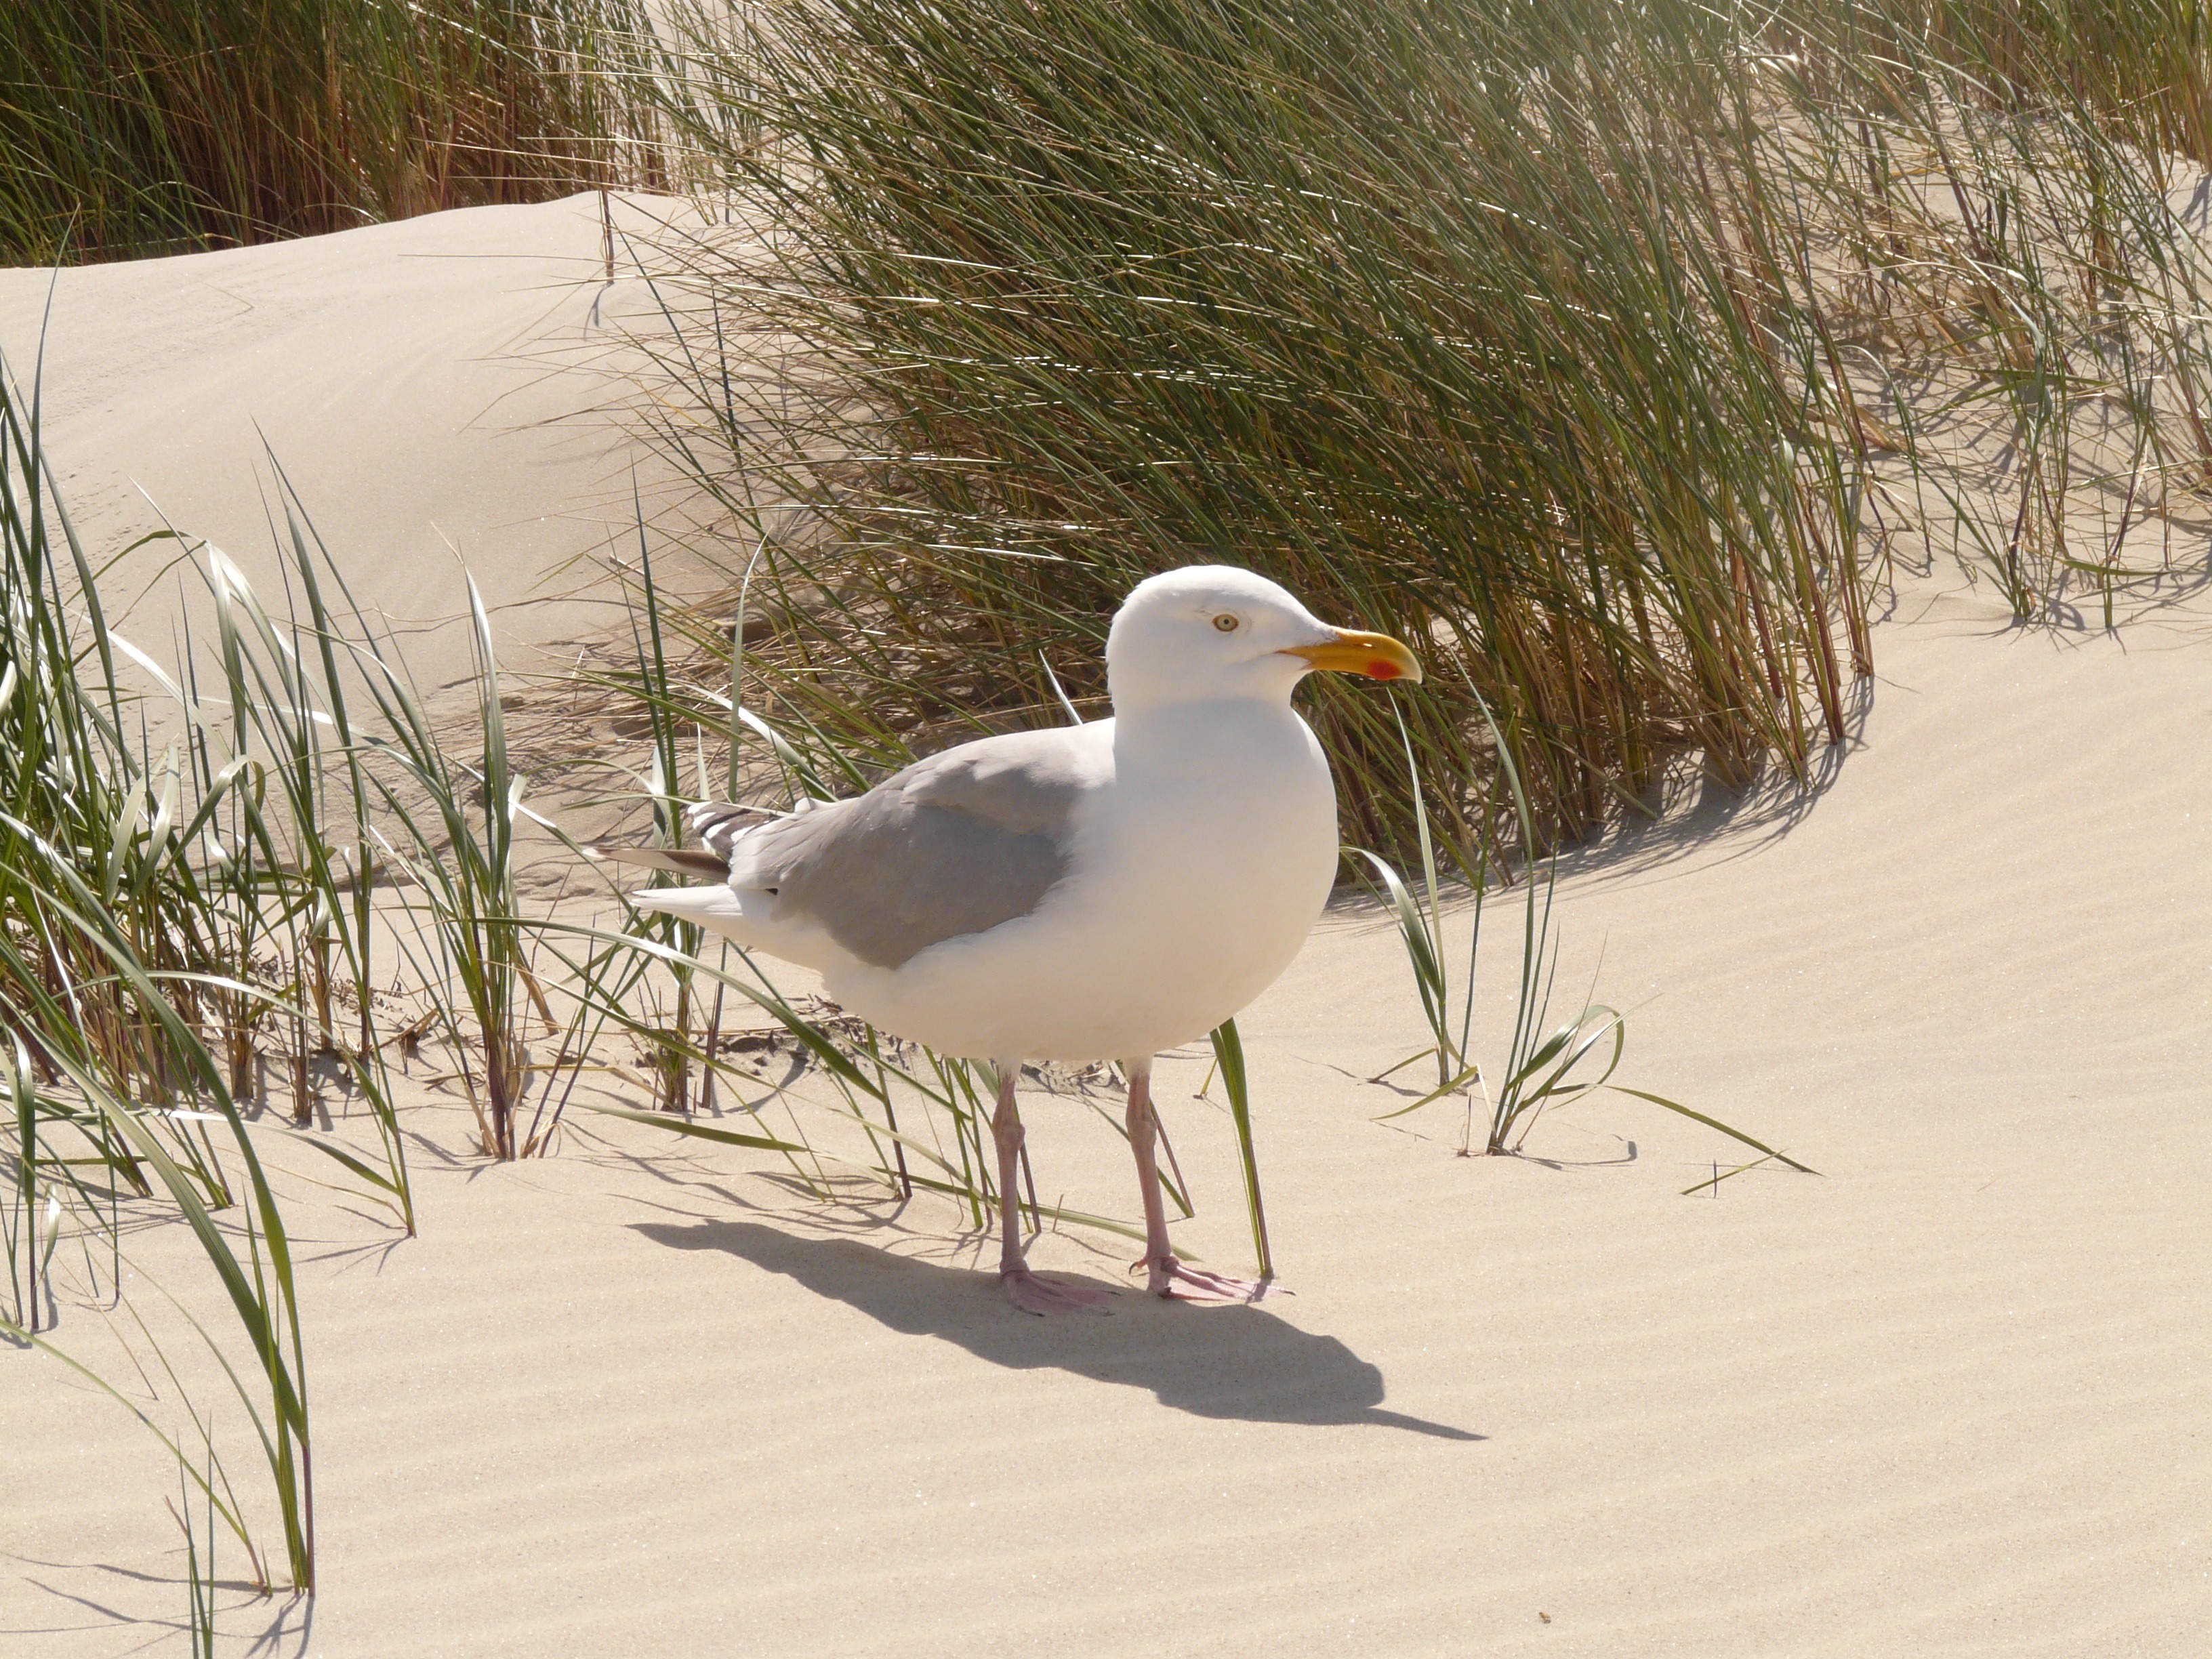
sea, sand, bird, animal, seabird, seagull, wildlife, fauna, stand, laridae, vertebrate, windy, species, shorebird, seevogel, herring gull, fluffed up, larus argentatus, large gull, charadriiformes